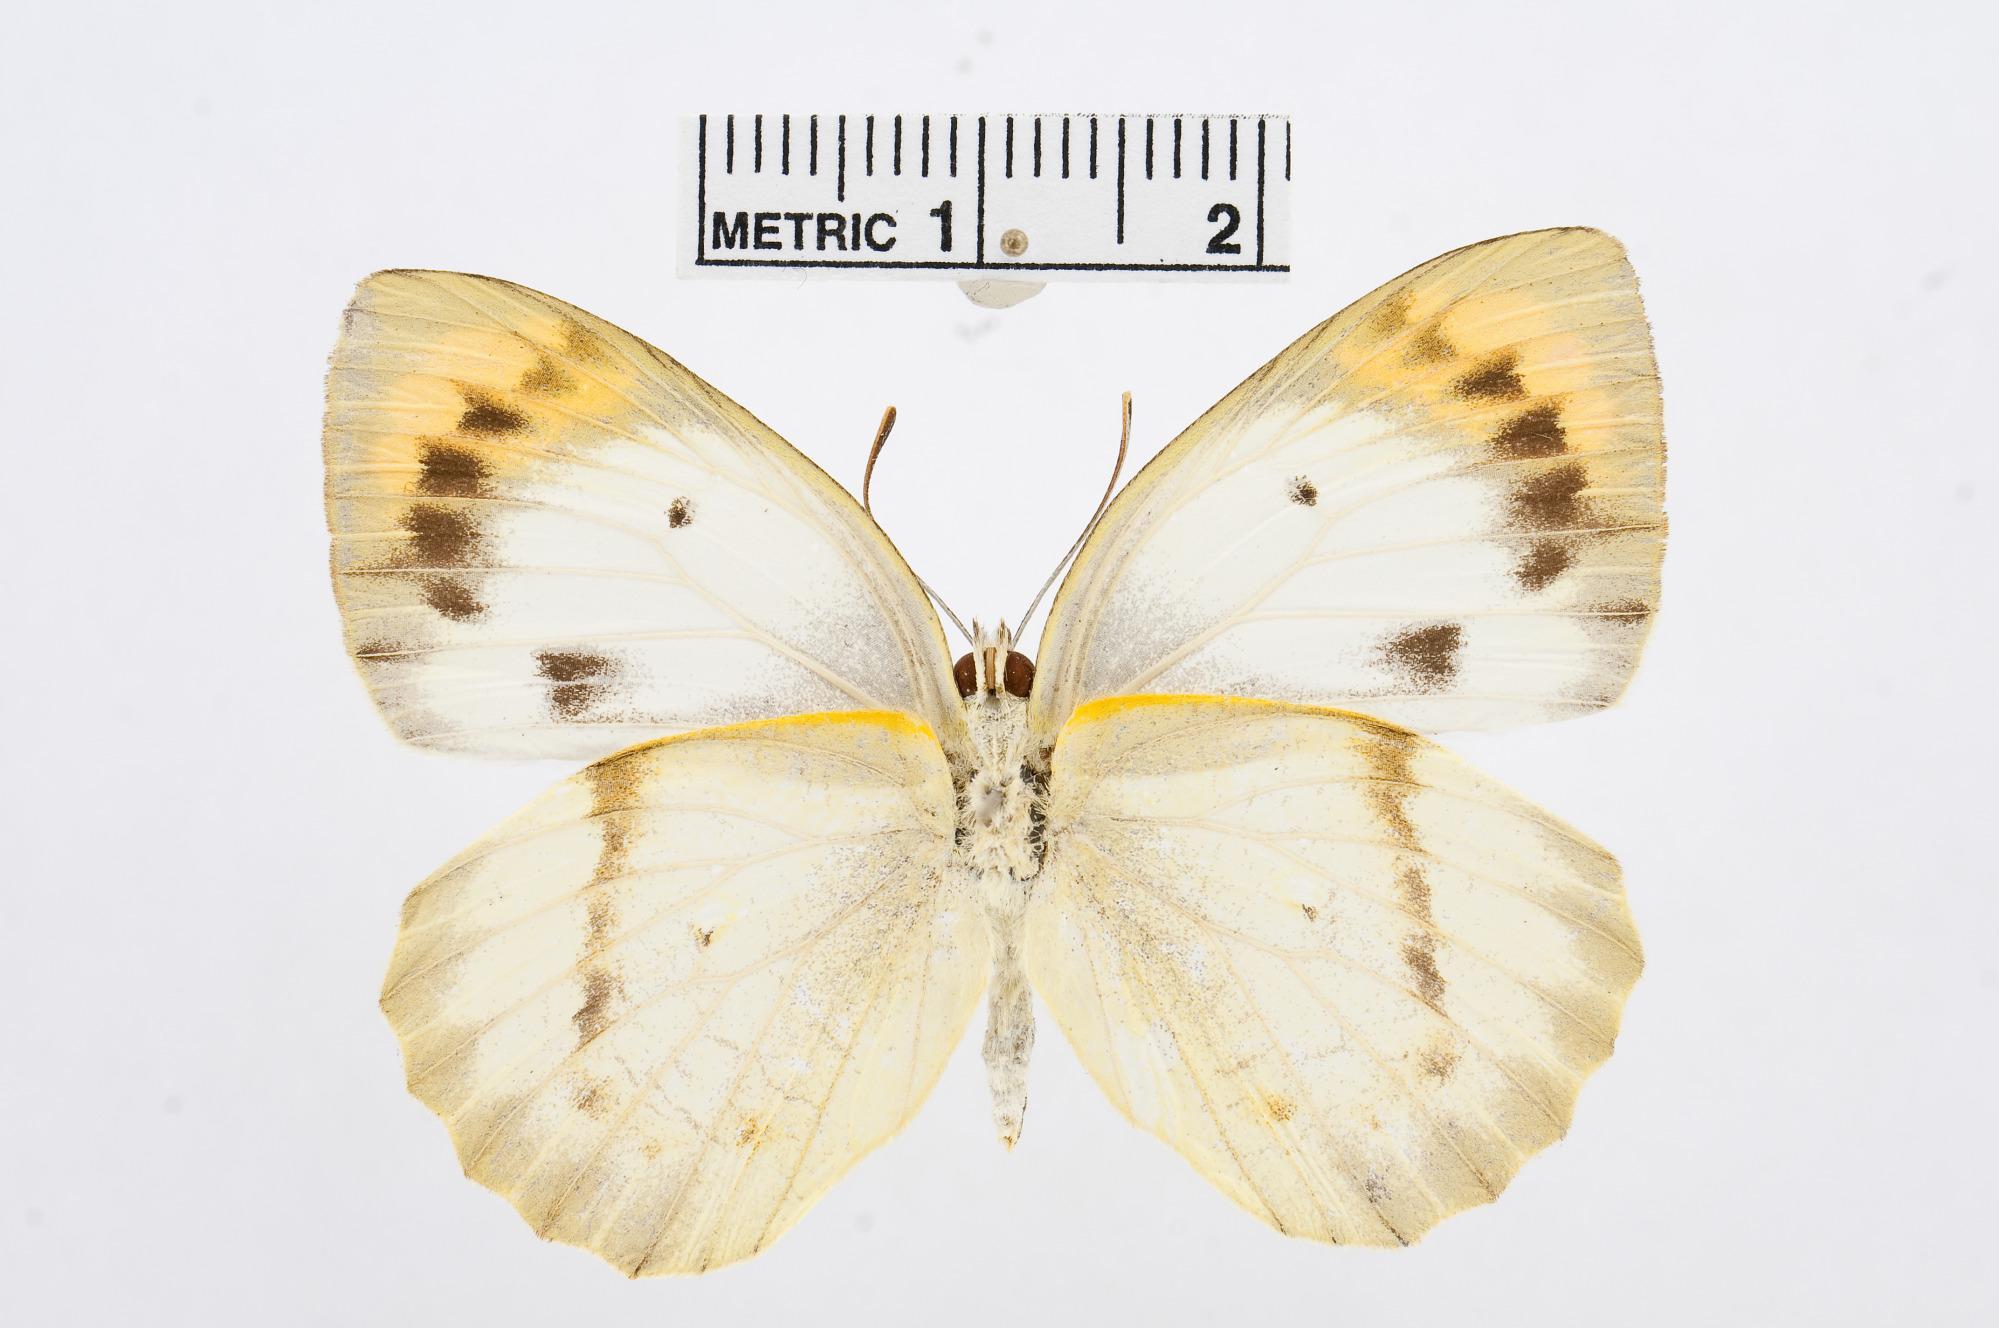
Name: Colotis erone
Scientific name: Colotis erone
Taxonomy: Animalia, Arthropoda, Hexapoda, Insecta, Lepidoptera, Pieridae, Pierinae